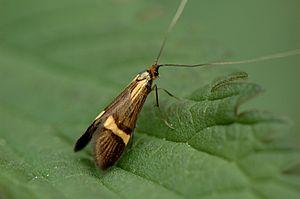
Les Adeloidea sont une super-famille de lépidoptères de petite taille.